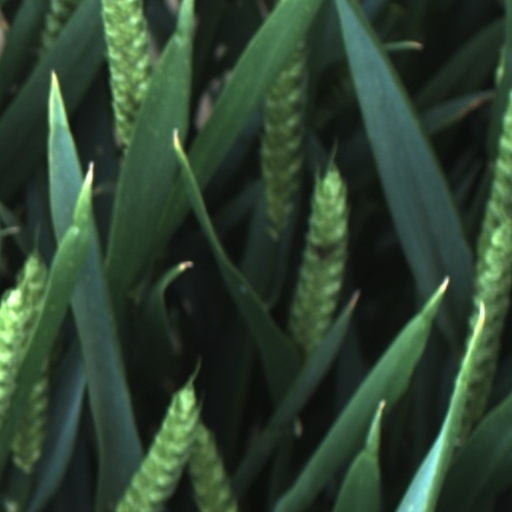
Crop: wheat